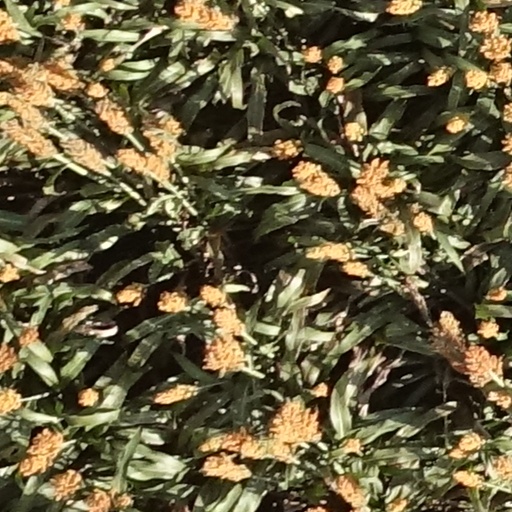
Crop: sorghum